Elvis Mitchell

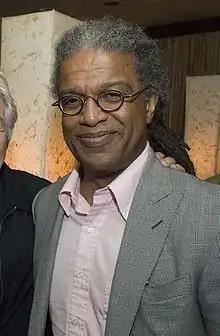
Mitchell in 2007

Elvis Mitchell (born December 6, 1958) is an American film critic, host of the public radio show "The Treatment", and visiting lecturer at Harvard University. He has served as a film critic for the "Fort Worth Star-Telegram", the "LA Weekly", "The Detroit Free Press", and "The New York Times". He had also been an interviewer for "Interview Magazine". In the summer of 2011, he was appointed as curator of LACMA's new film series, Film Independent at LACMA. He is also currently a Film Scholar and lecturer at the University of Nevada, Las Vegas.